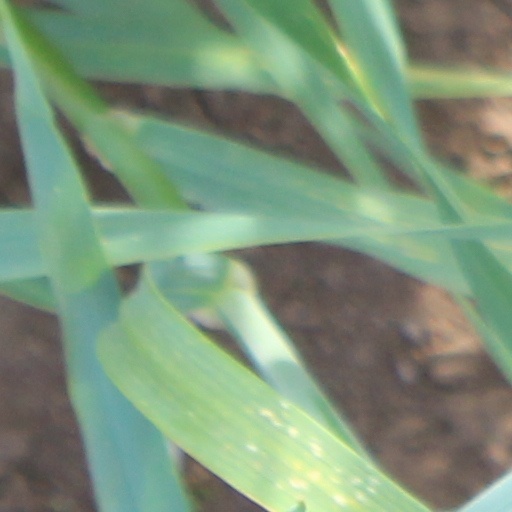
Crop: wheat